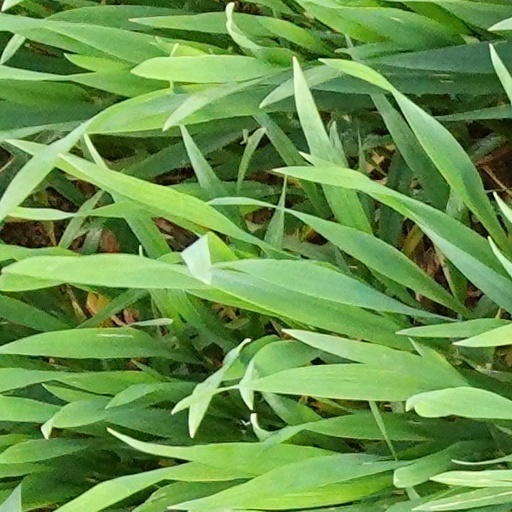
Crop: wheat